Wayne Cashman

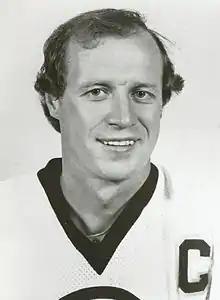
Cashman with the Boston Bruins in 1981

Wayne Cashman (born June 24, 1945) is a Canadian former professional ice hockey player and coach. He played seventeen seasons for the Boston Bruins of the National Hockey League (NHL) and helped them win the Stanley Cup twice. He was the last active player who started his NHL career in the Original Six era.